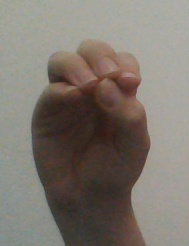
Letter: ha